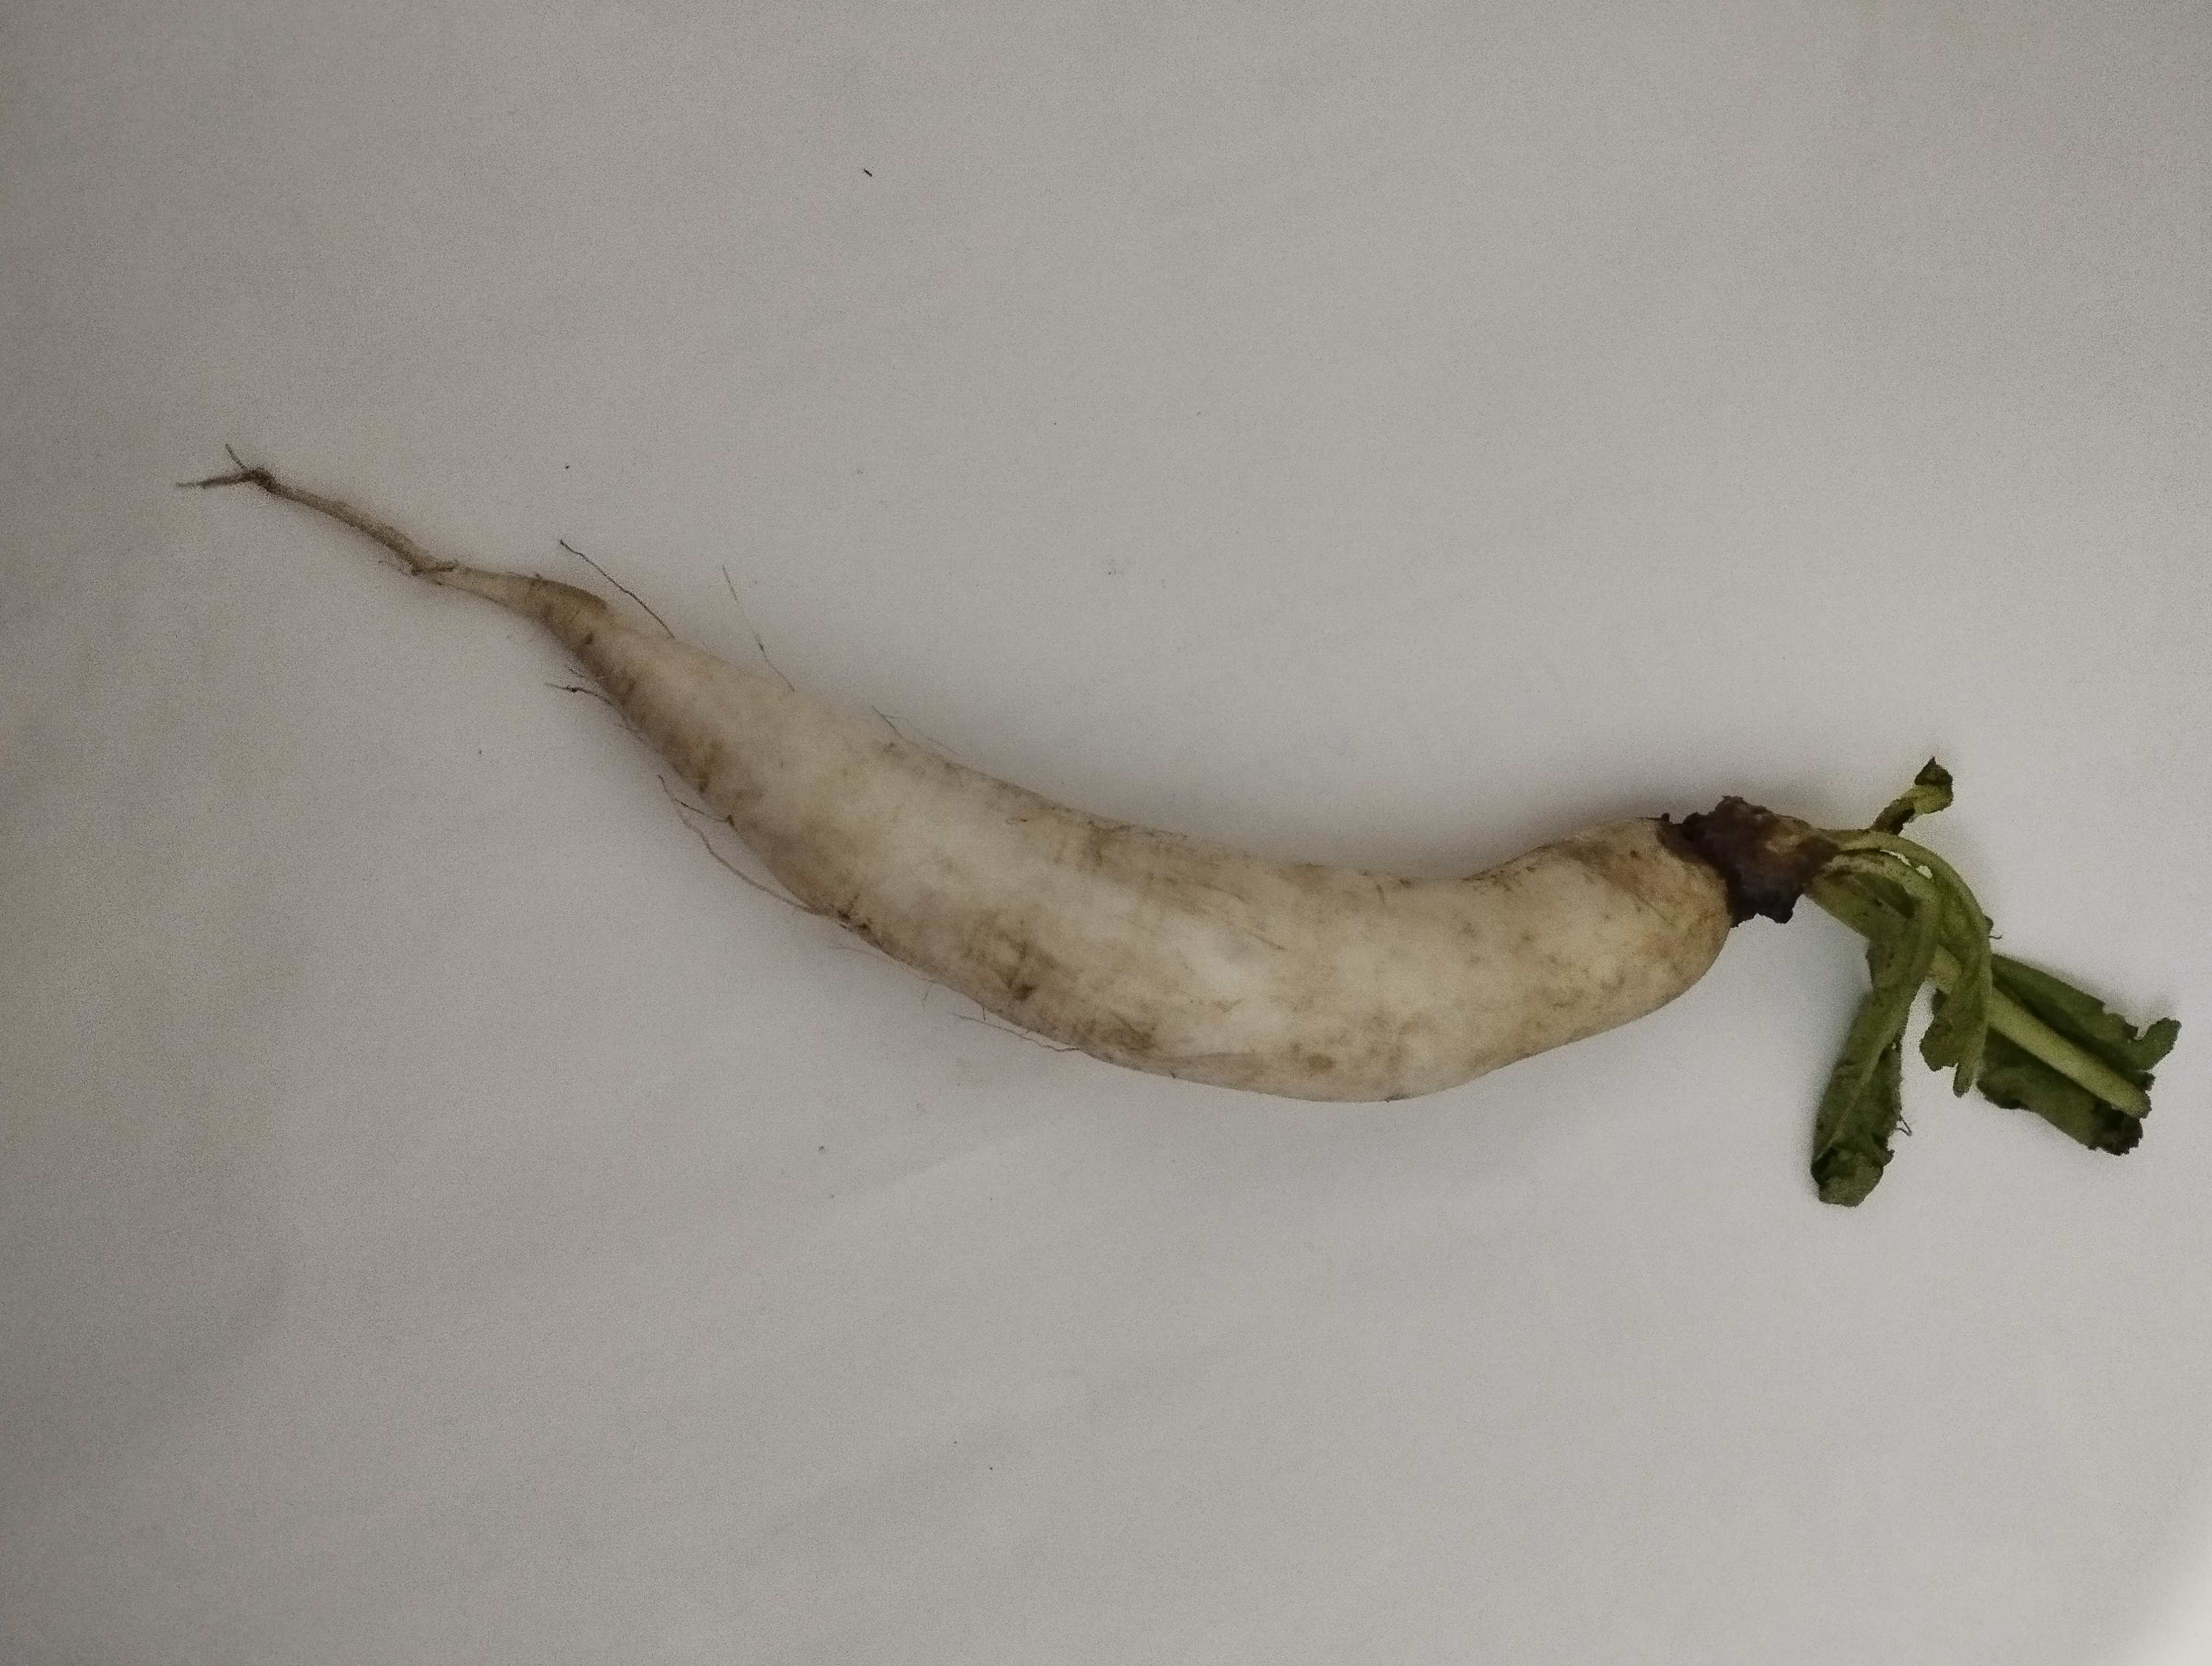
Label: Raphanus sativus